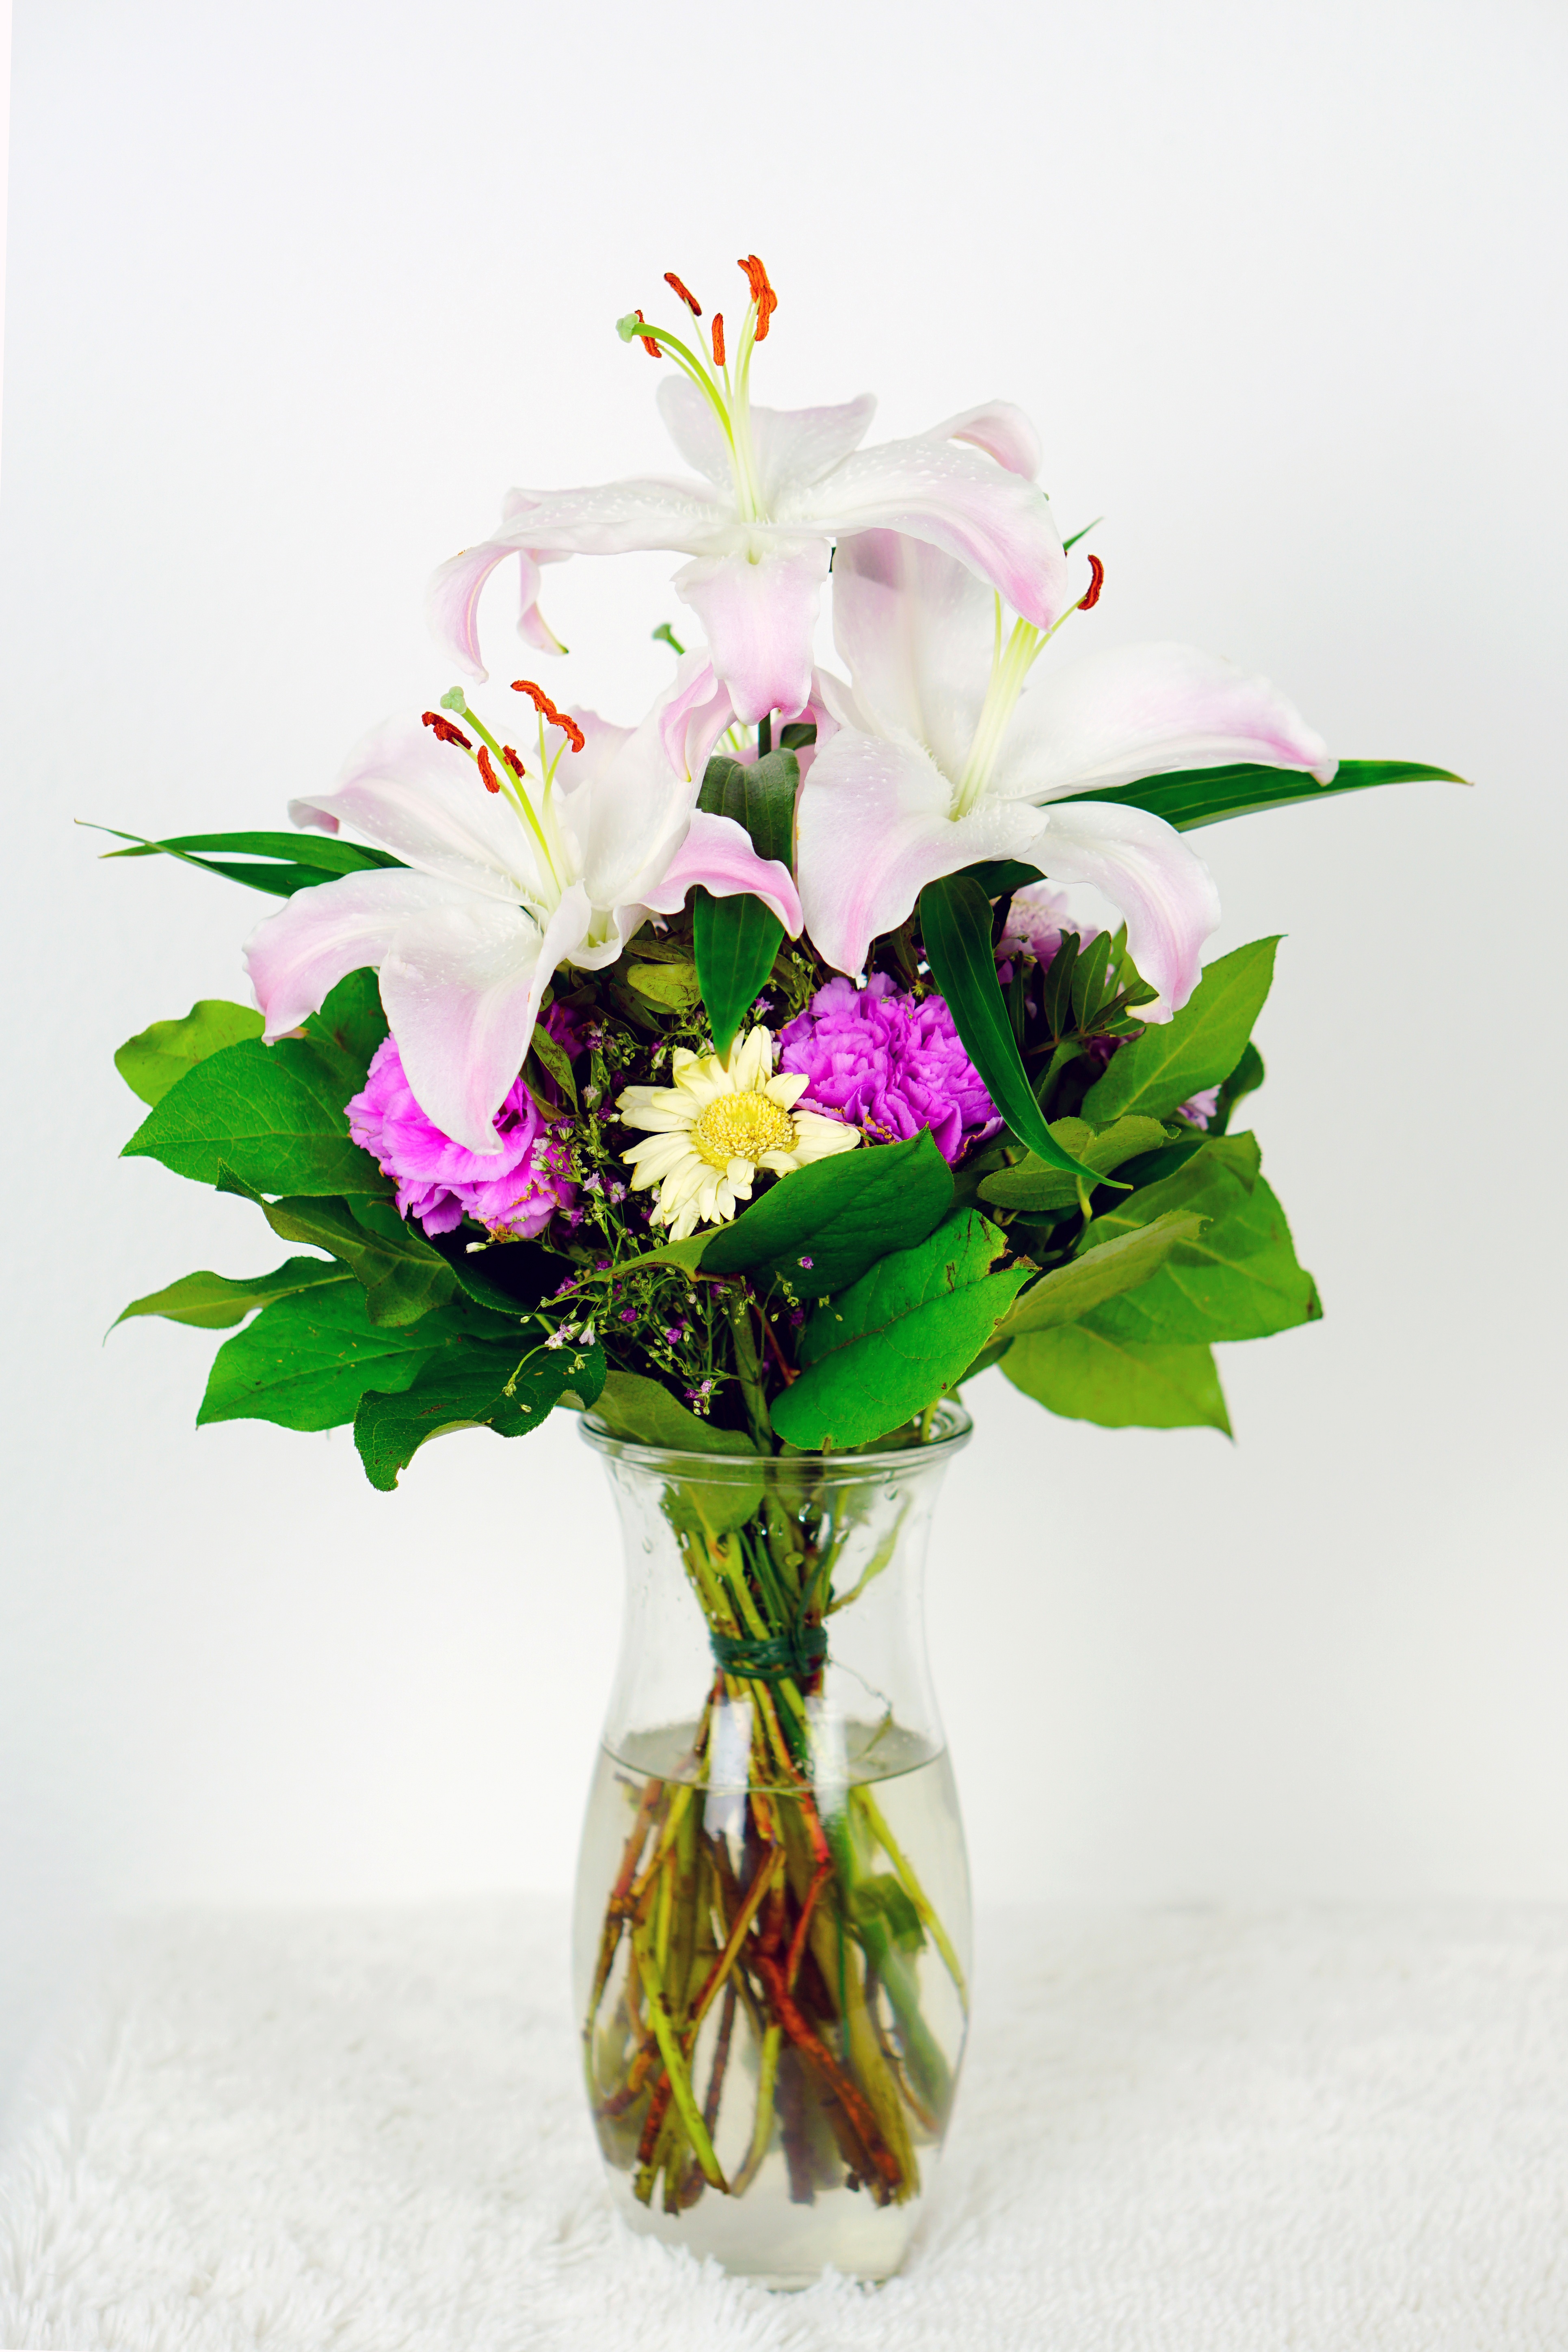
nature, blossom, plant, flower, petal, bloom, celebration, love, bouquet, gift, vase, decoration, green, colorful, pink, flora, wedding day, flowers, art, festival, joy, beautiful, flowerpot, lily, birthday, greeting, strauss, floristry, congratulate, congratulations, give, birthday table, peony, valentine's day, flowering plant, flower bouquet, cut flowers, ikebana, floral design, centrepiece, artificial flower, peruvian lily, land plant, flower arranging, alstroemeriaceae